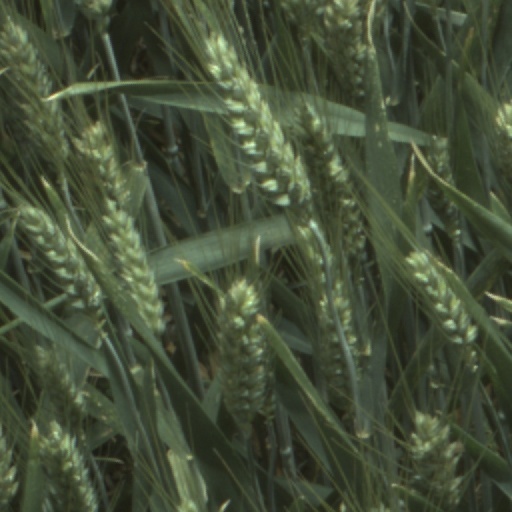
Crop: wheat